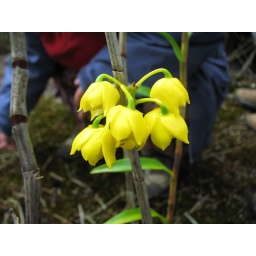
A Dendrobium that grows on rocks or epiphytically in cloud forest in northeastern Queensland.